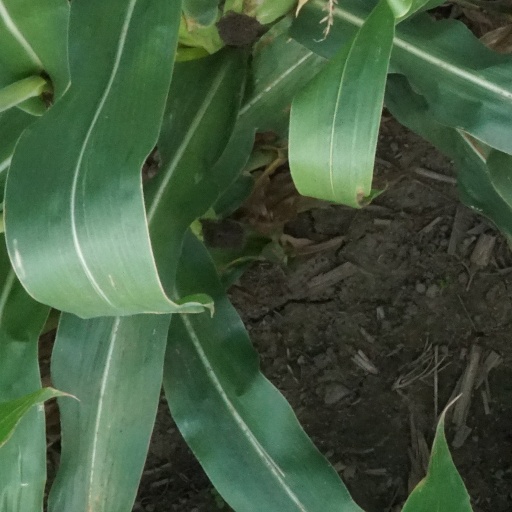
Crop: maize; corn